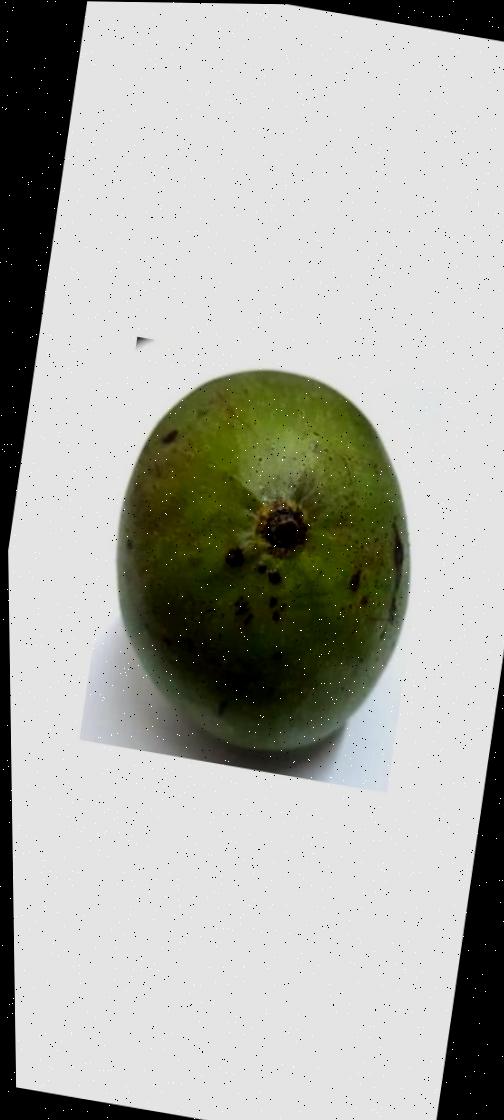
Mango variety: Ashshina Zhinuk